Arabis-class sloop

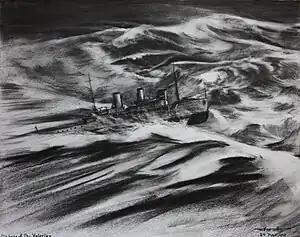
Artist's impression of the loss of HMS "Valerian"

Six vessels were ordered in January 1916, and another two in September 1916, all to this design from British shipyards for the French Navy, and all were delivered to France in 1916 or (the last pair) 1917: